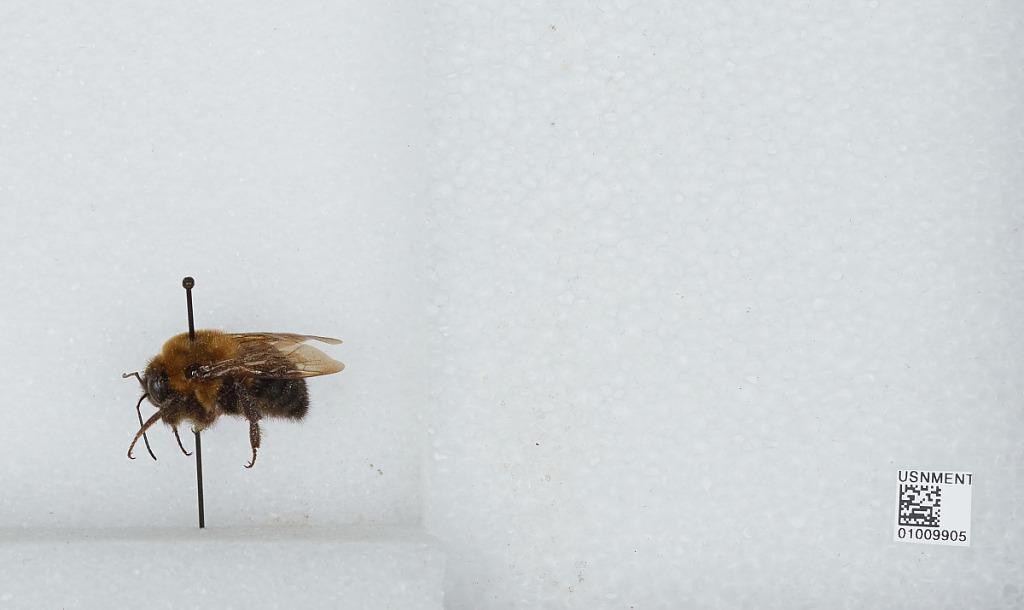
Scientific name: Bombus (Separatobombus) griseocollis (De Geer)